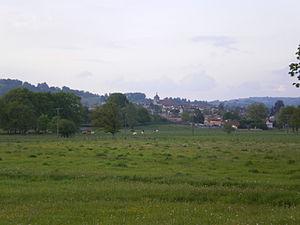
Maurs, Cantal, France
La Rance est une rivière française qui coule dans le département du Cantal. Elle est le principal affluent du Célé, et donc un sous-affluent de la Garonne, par le Lot.
Maurs est une commune française située dans le département du Cantal, en région Auvergne-Rhône-Alpes. La ville est aussi appelée Maurs-la-Jolie.
Les sélections départementales et régionales du plus beau marché de France sont organisées chaque début d'année depuis 2018, par la presse quotidienne régionale, via un espace dédié sur leur site.